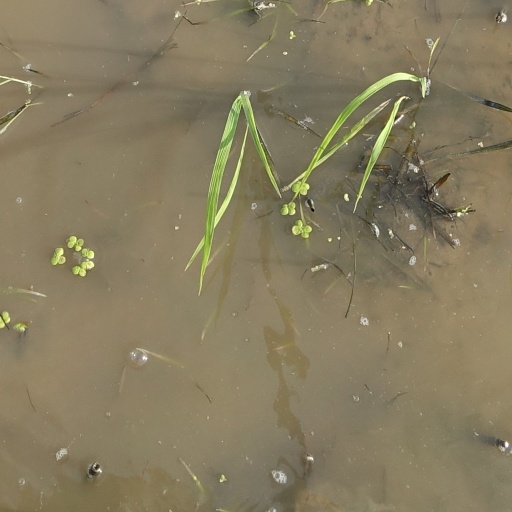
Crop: rice